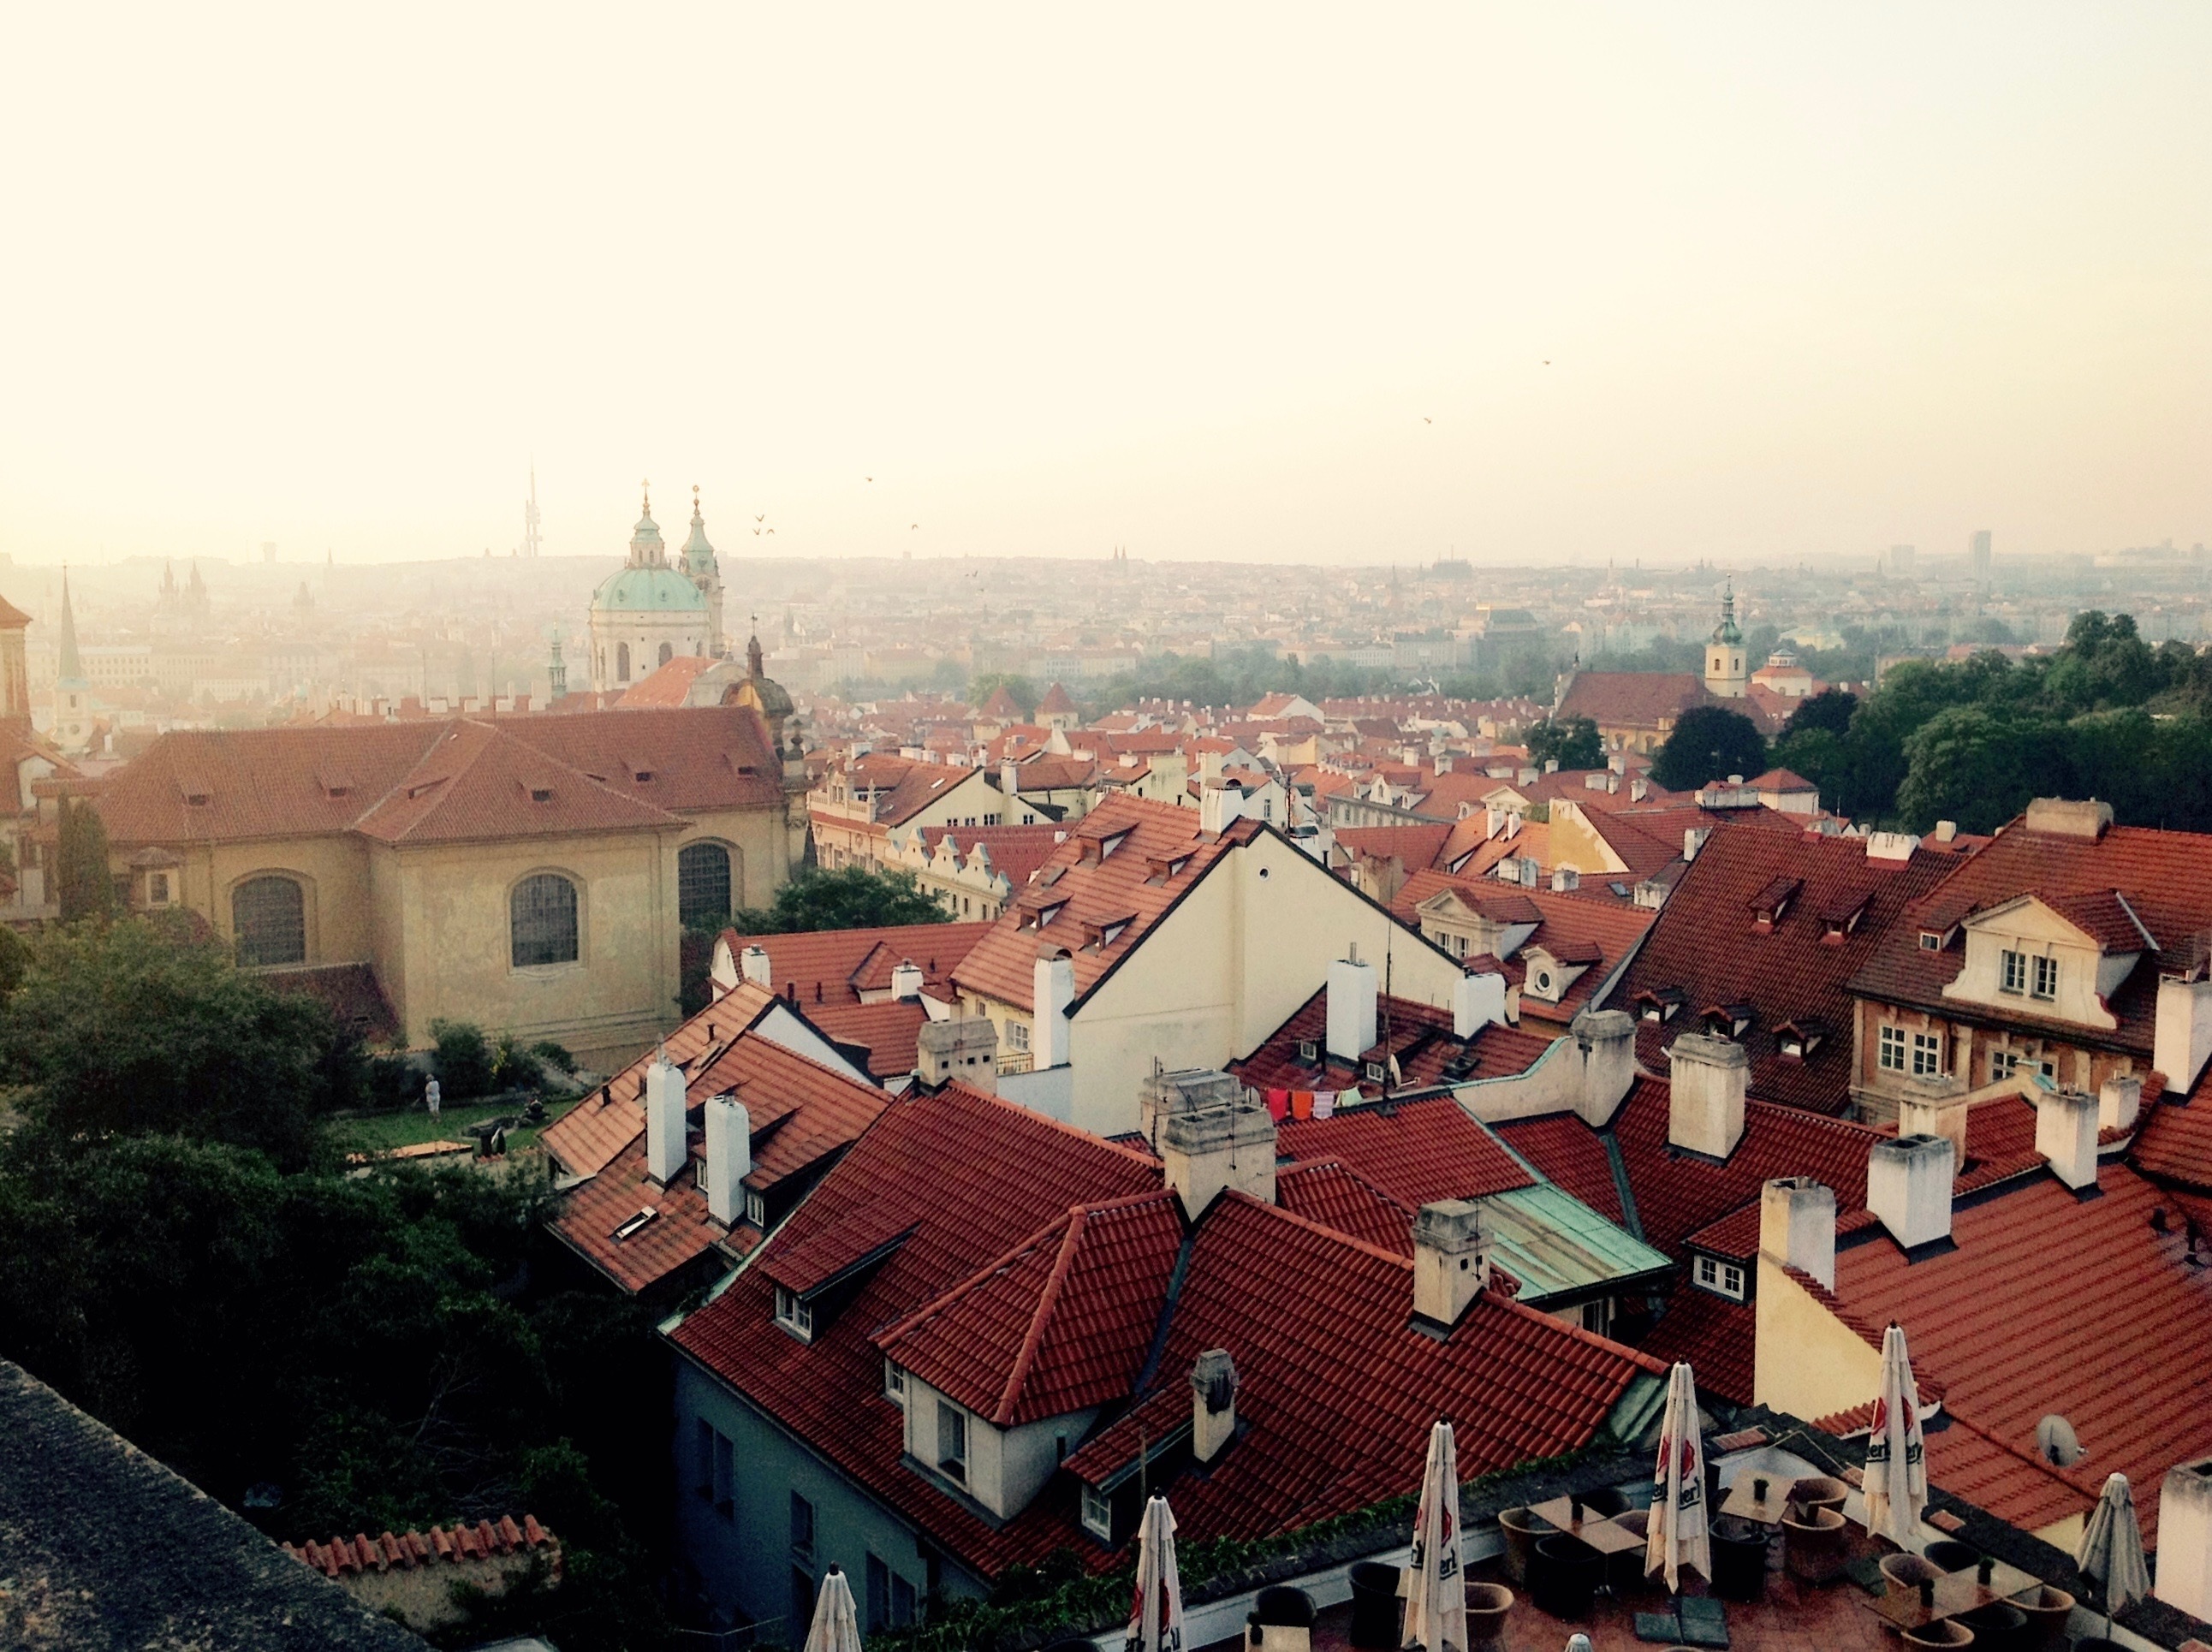
architecture, house, town, view, city, cityscape, village, suburb, houses, roofs, neighbourhood, urban area, residential area, human settlement